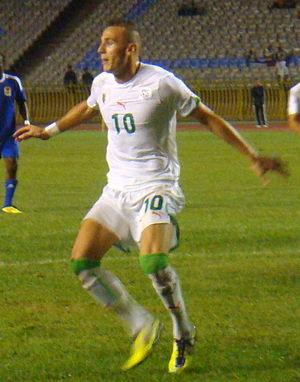
Hassan Yebda, né le 14 mai 1984 à Saint-Maurice dans le Val-de-Marne, est un footballeur international algérien, évoluant au poste de milieu de terrain.